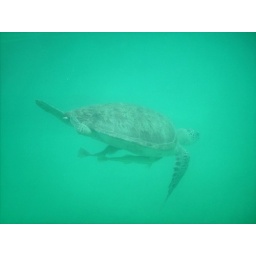
In the sea turtle sanctuary at Perhentian Kecil. Note the fish underneath him. They're cleaning him, eating the algae off of him.